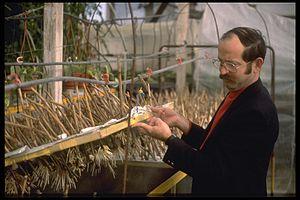
L'aéroponie, ou culture aéroponique, est une forme de culture hors-sol et l'un des fronts de recherche les plus récents et prometteurs dans le secteur agricole en général et l'horticulture en particulier.